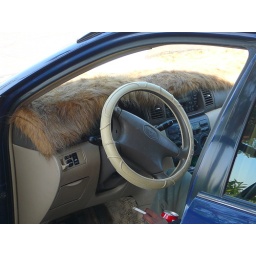
These furry dashboard covers are inexplicably popular in Egypt. Optional extras include furry dashboard tissue box holder and furry door handle covers.